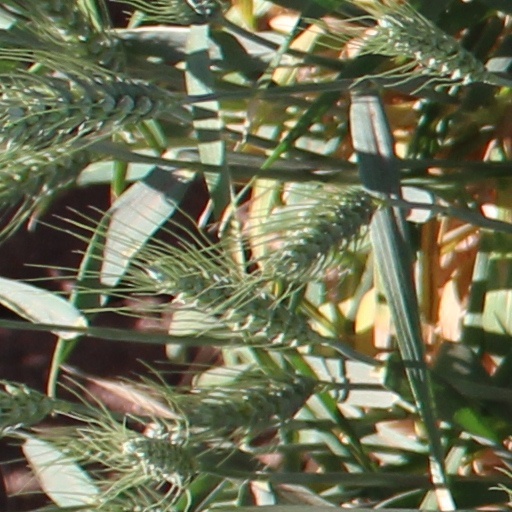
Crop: wheat